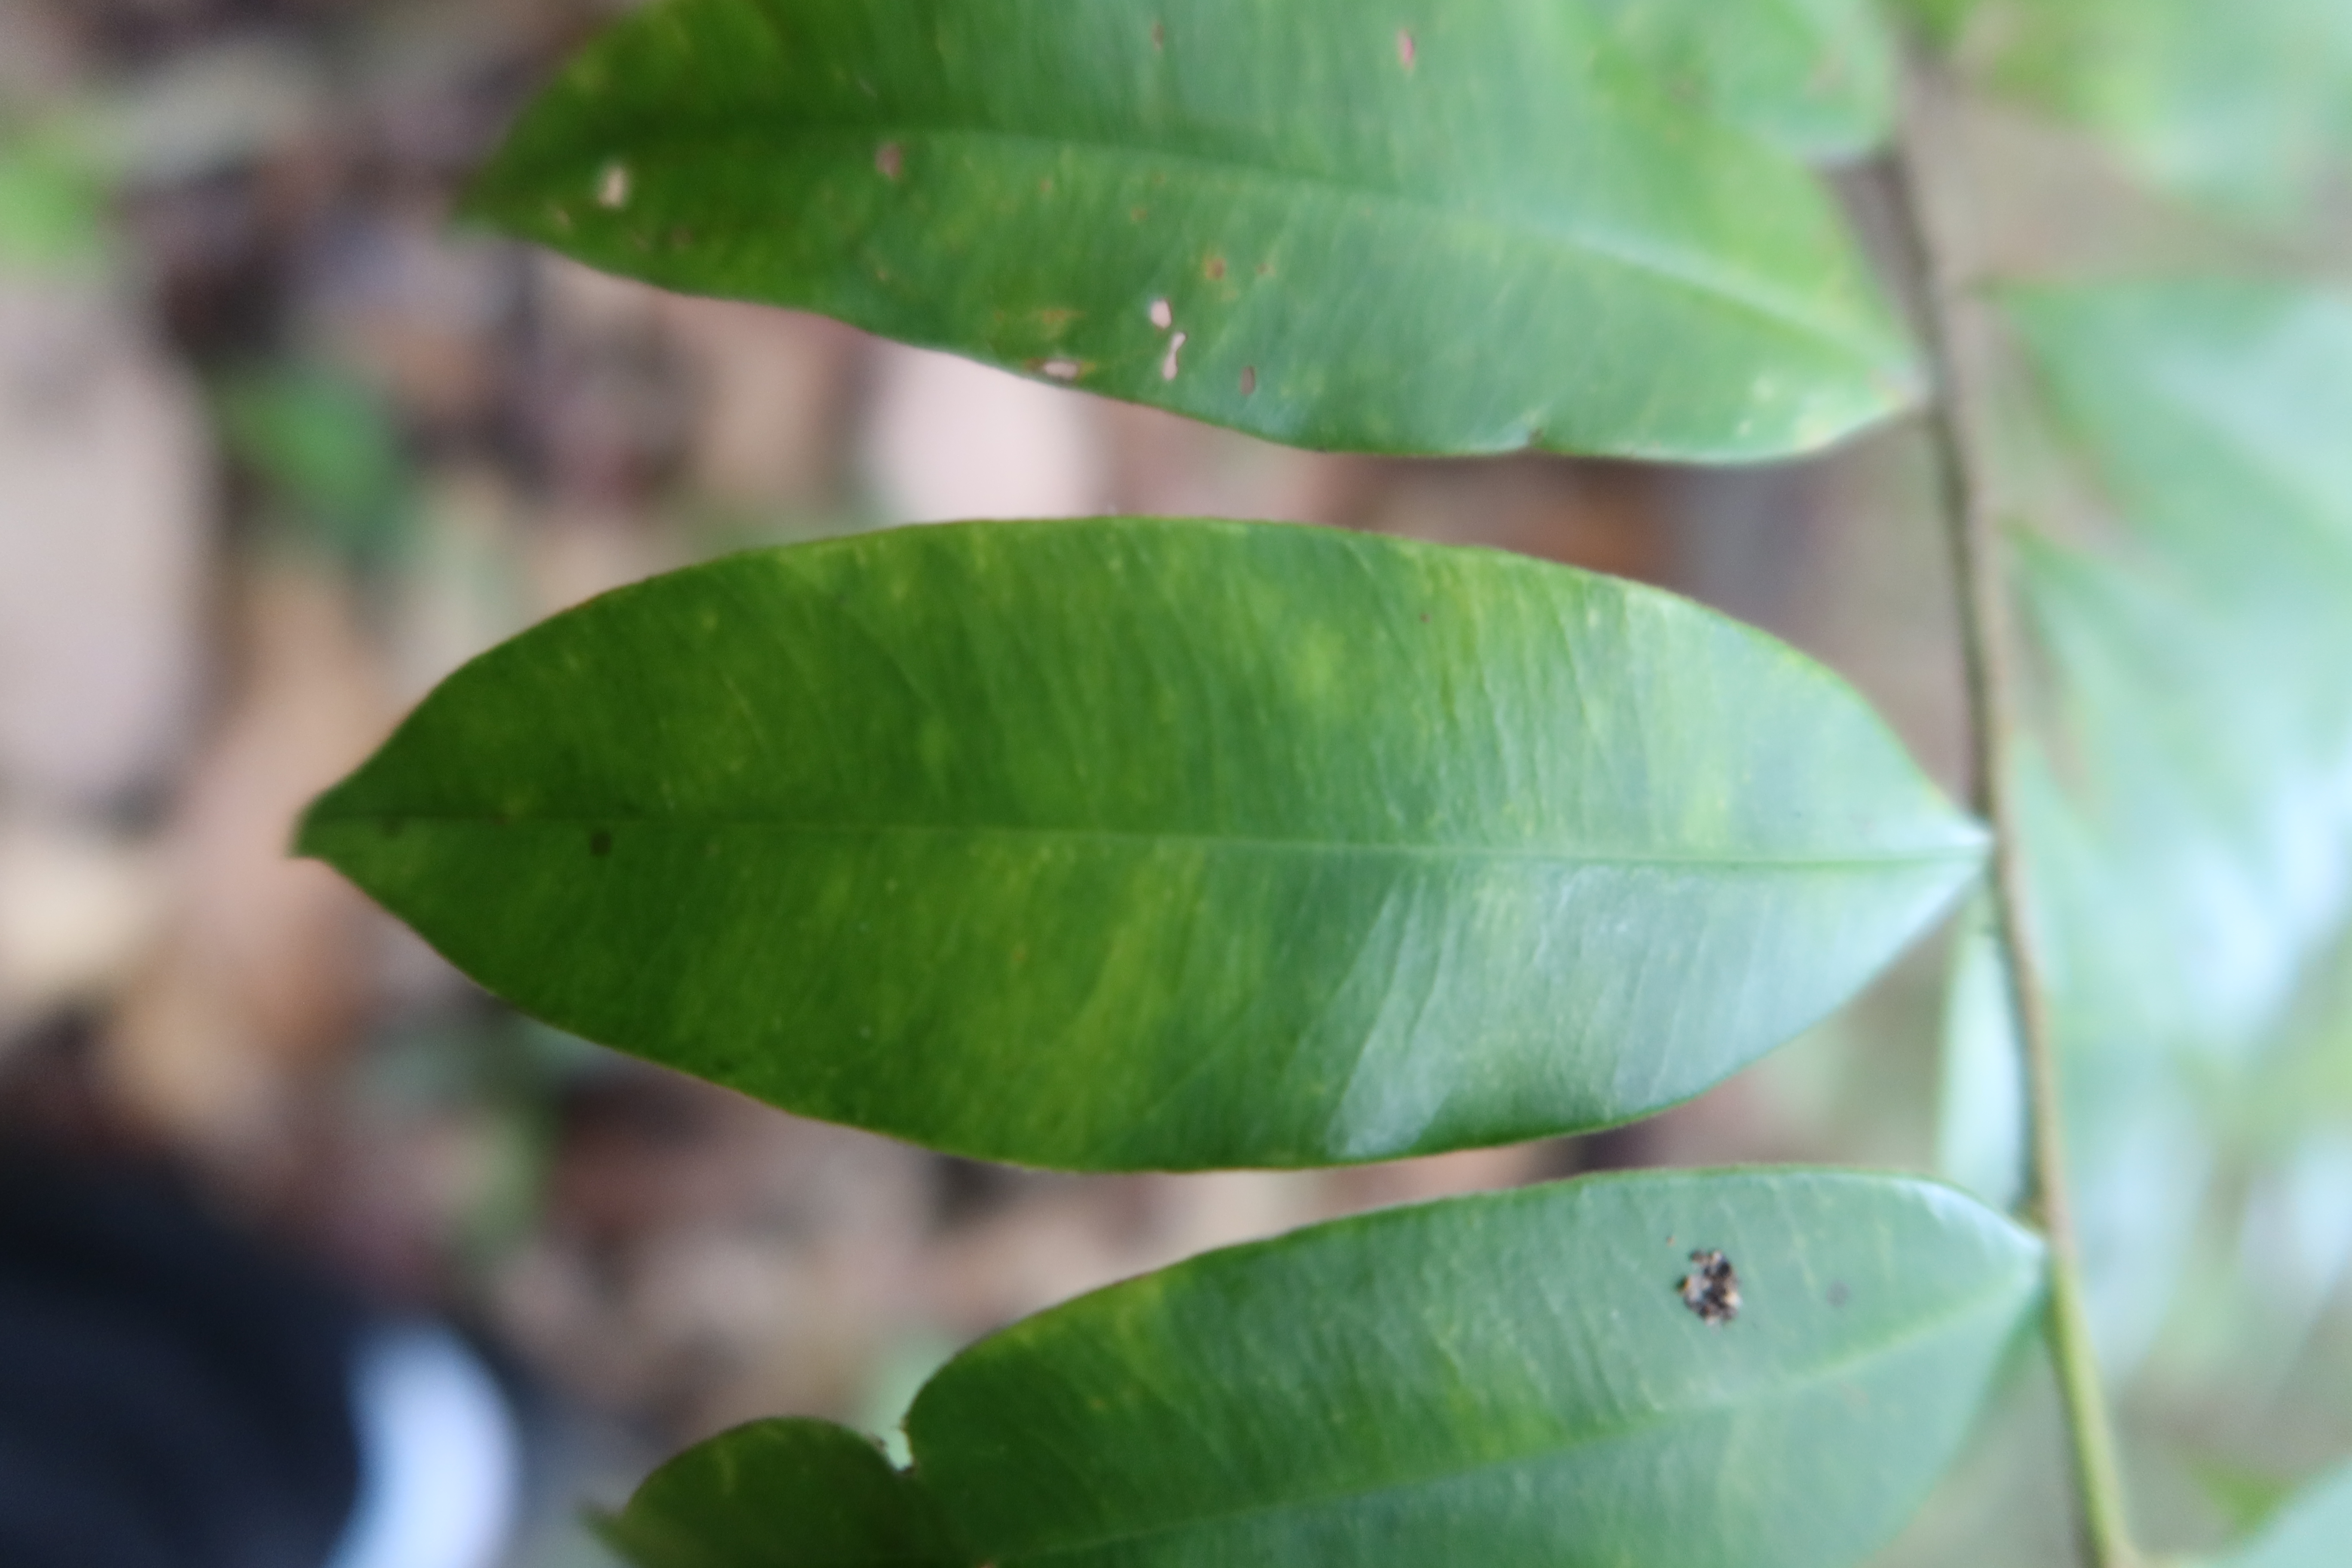
Label: Downy mildew